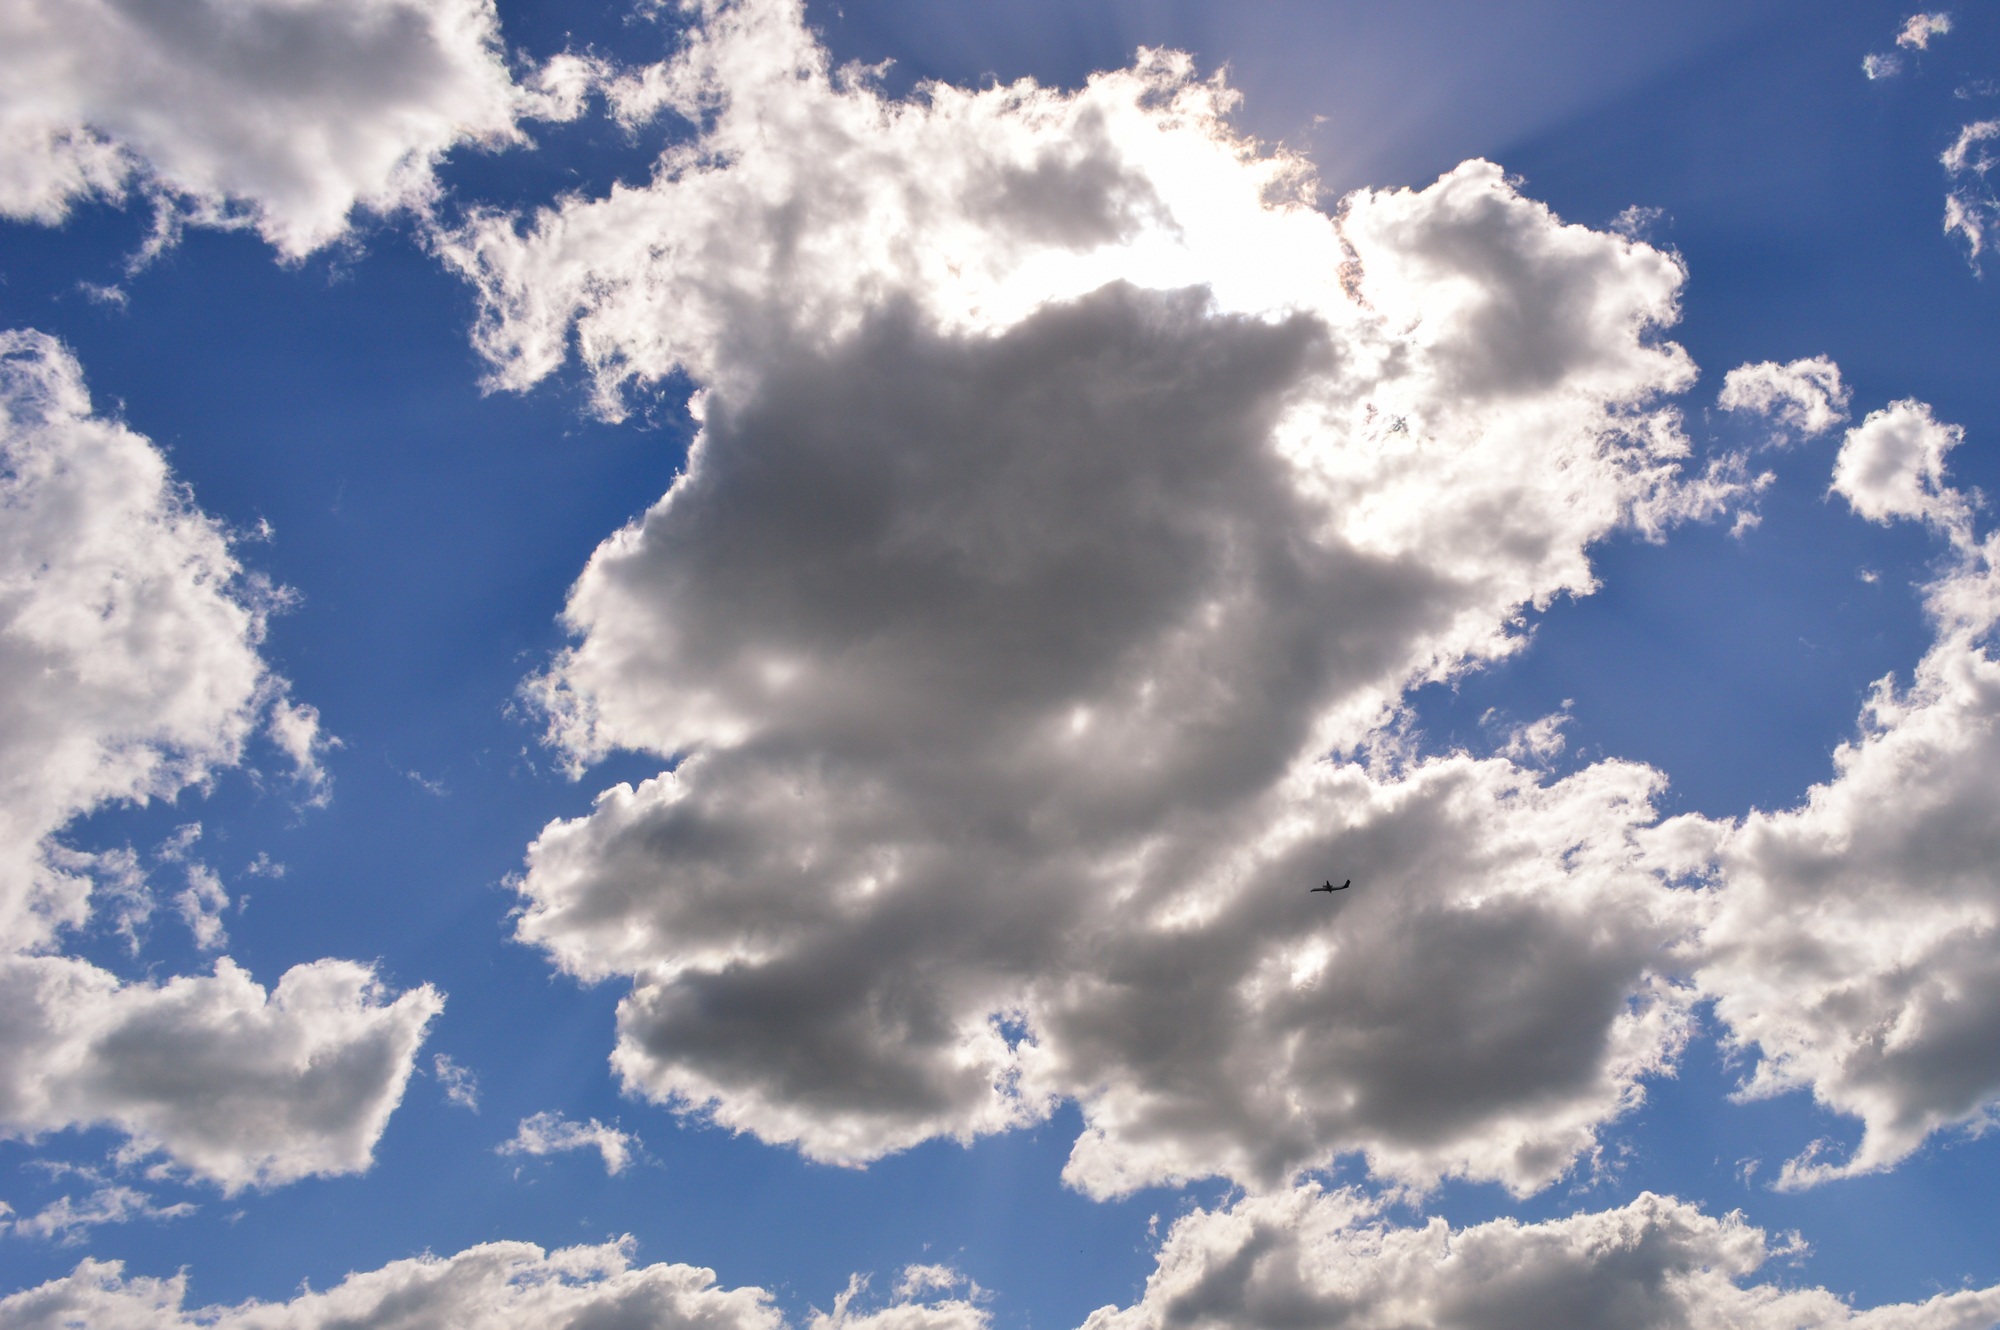
nature, light, cloud, sky, sunlight, cloudy, atmosphere, daytime, scenic, cumulus, blue, cloudscape, day, clouded, clouds sky, sky clouds, blue sky clouds, meteorological phenomenon, atmosphere of earth